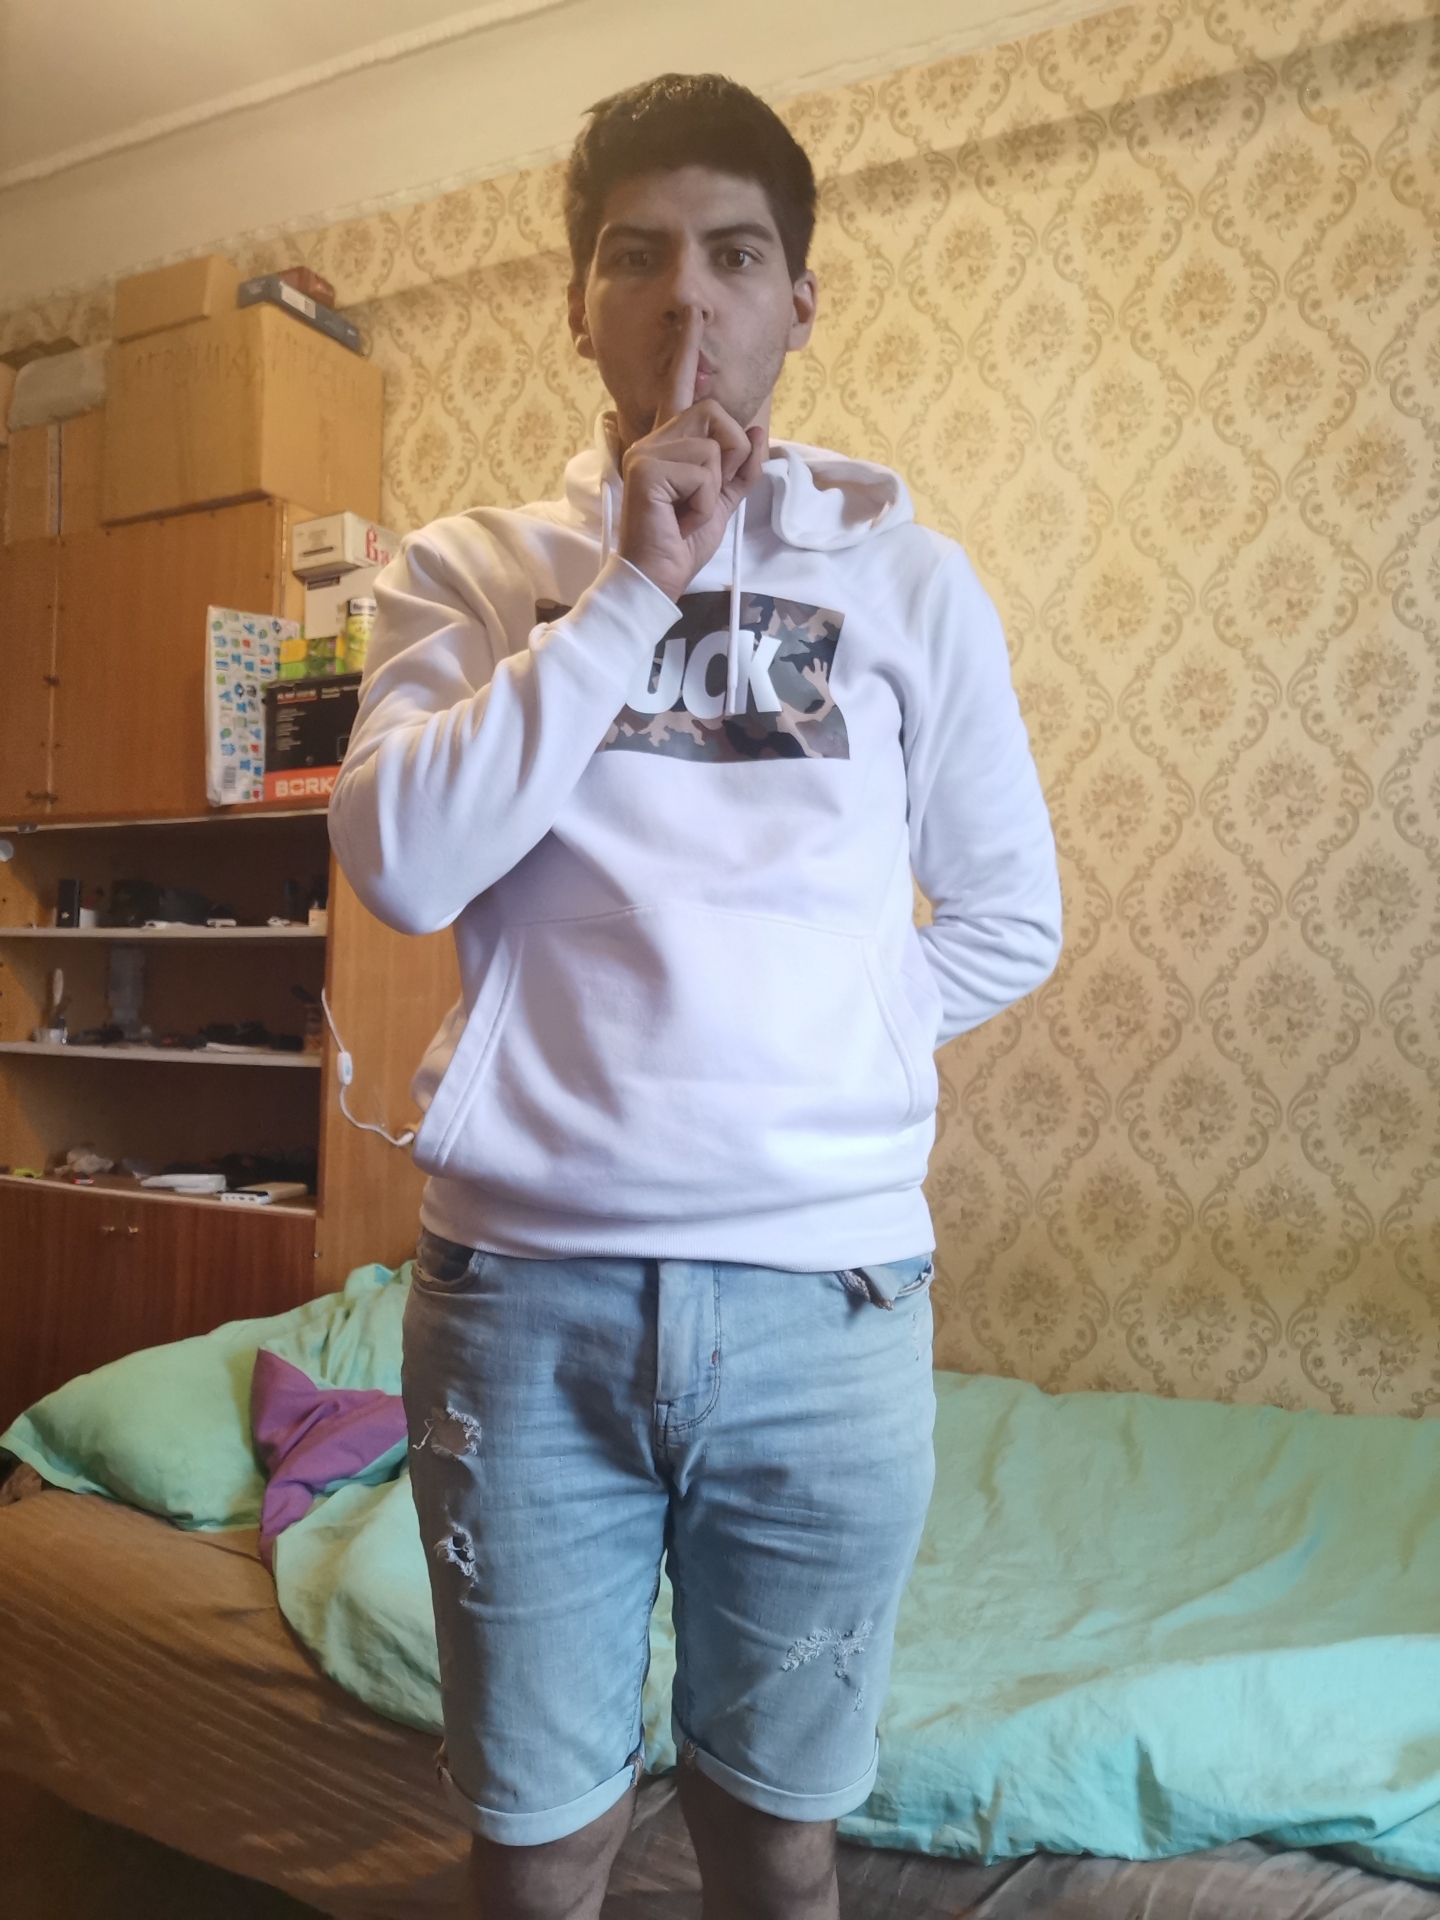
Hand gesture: mute